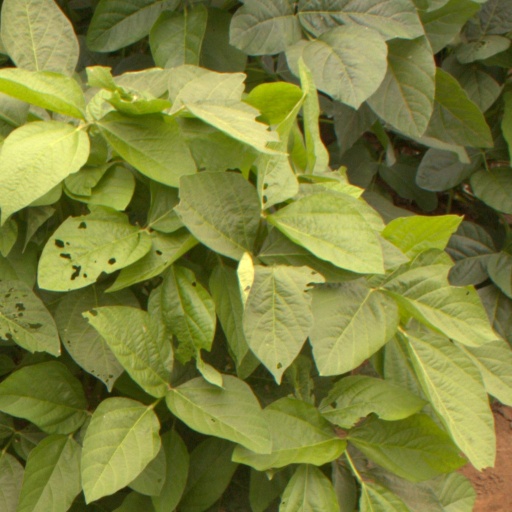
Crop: soybean